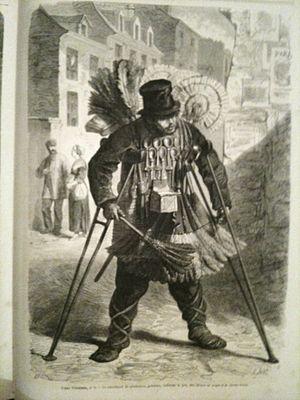
Type parisien n° 8 - Le marchand de plumeaux, gobelets, cuillères à pot, etc.
Le colporteur est un vendeur ambulant transportant avec lui ses marchandises par les villes et villages. Cette profession a quasiment disparu dans les pays occidentaux, ou du moins s'est-elle transformée et a évolué, mais reste bien présente dans les pays en voie de développement.